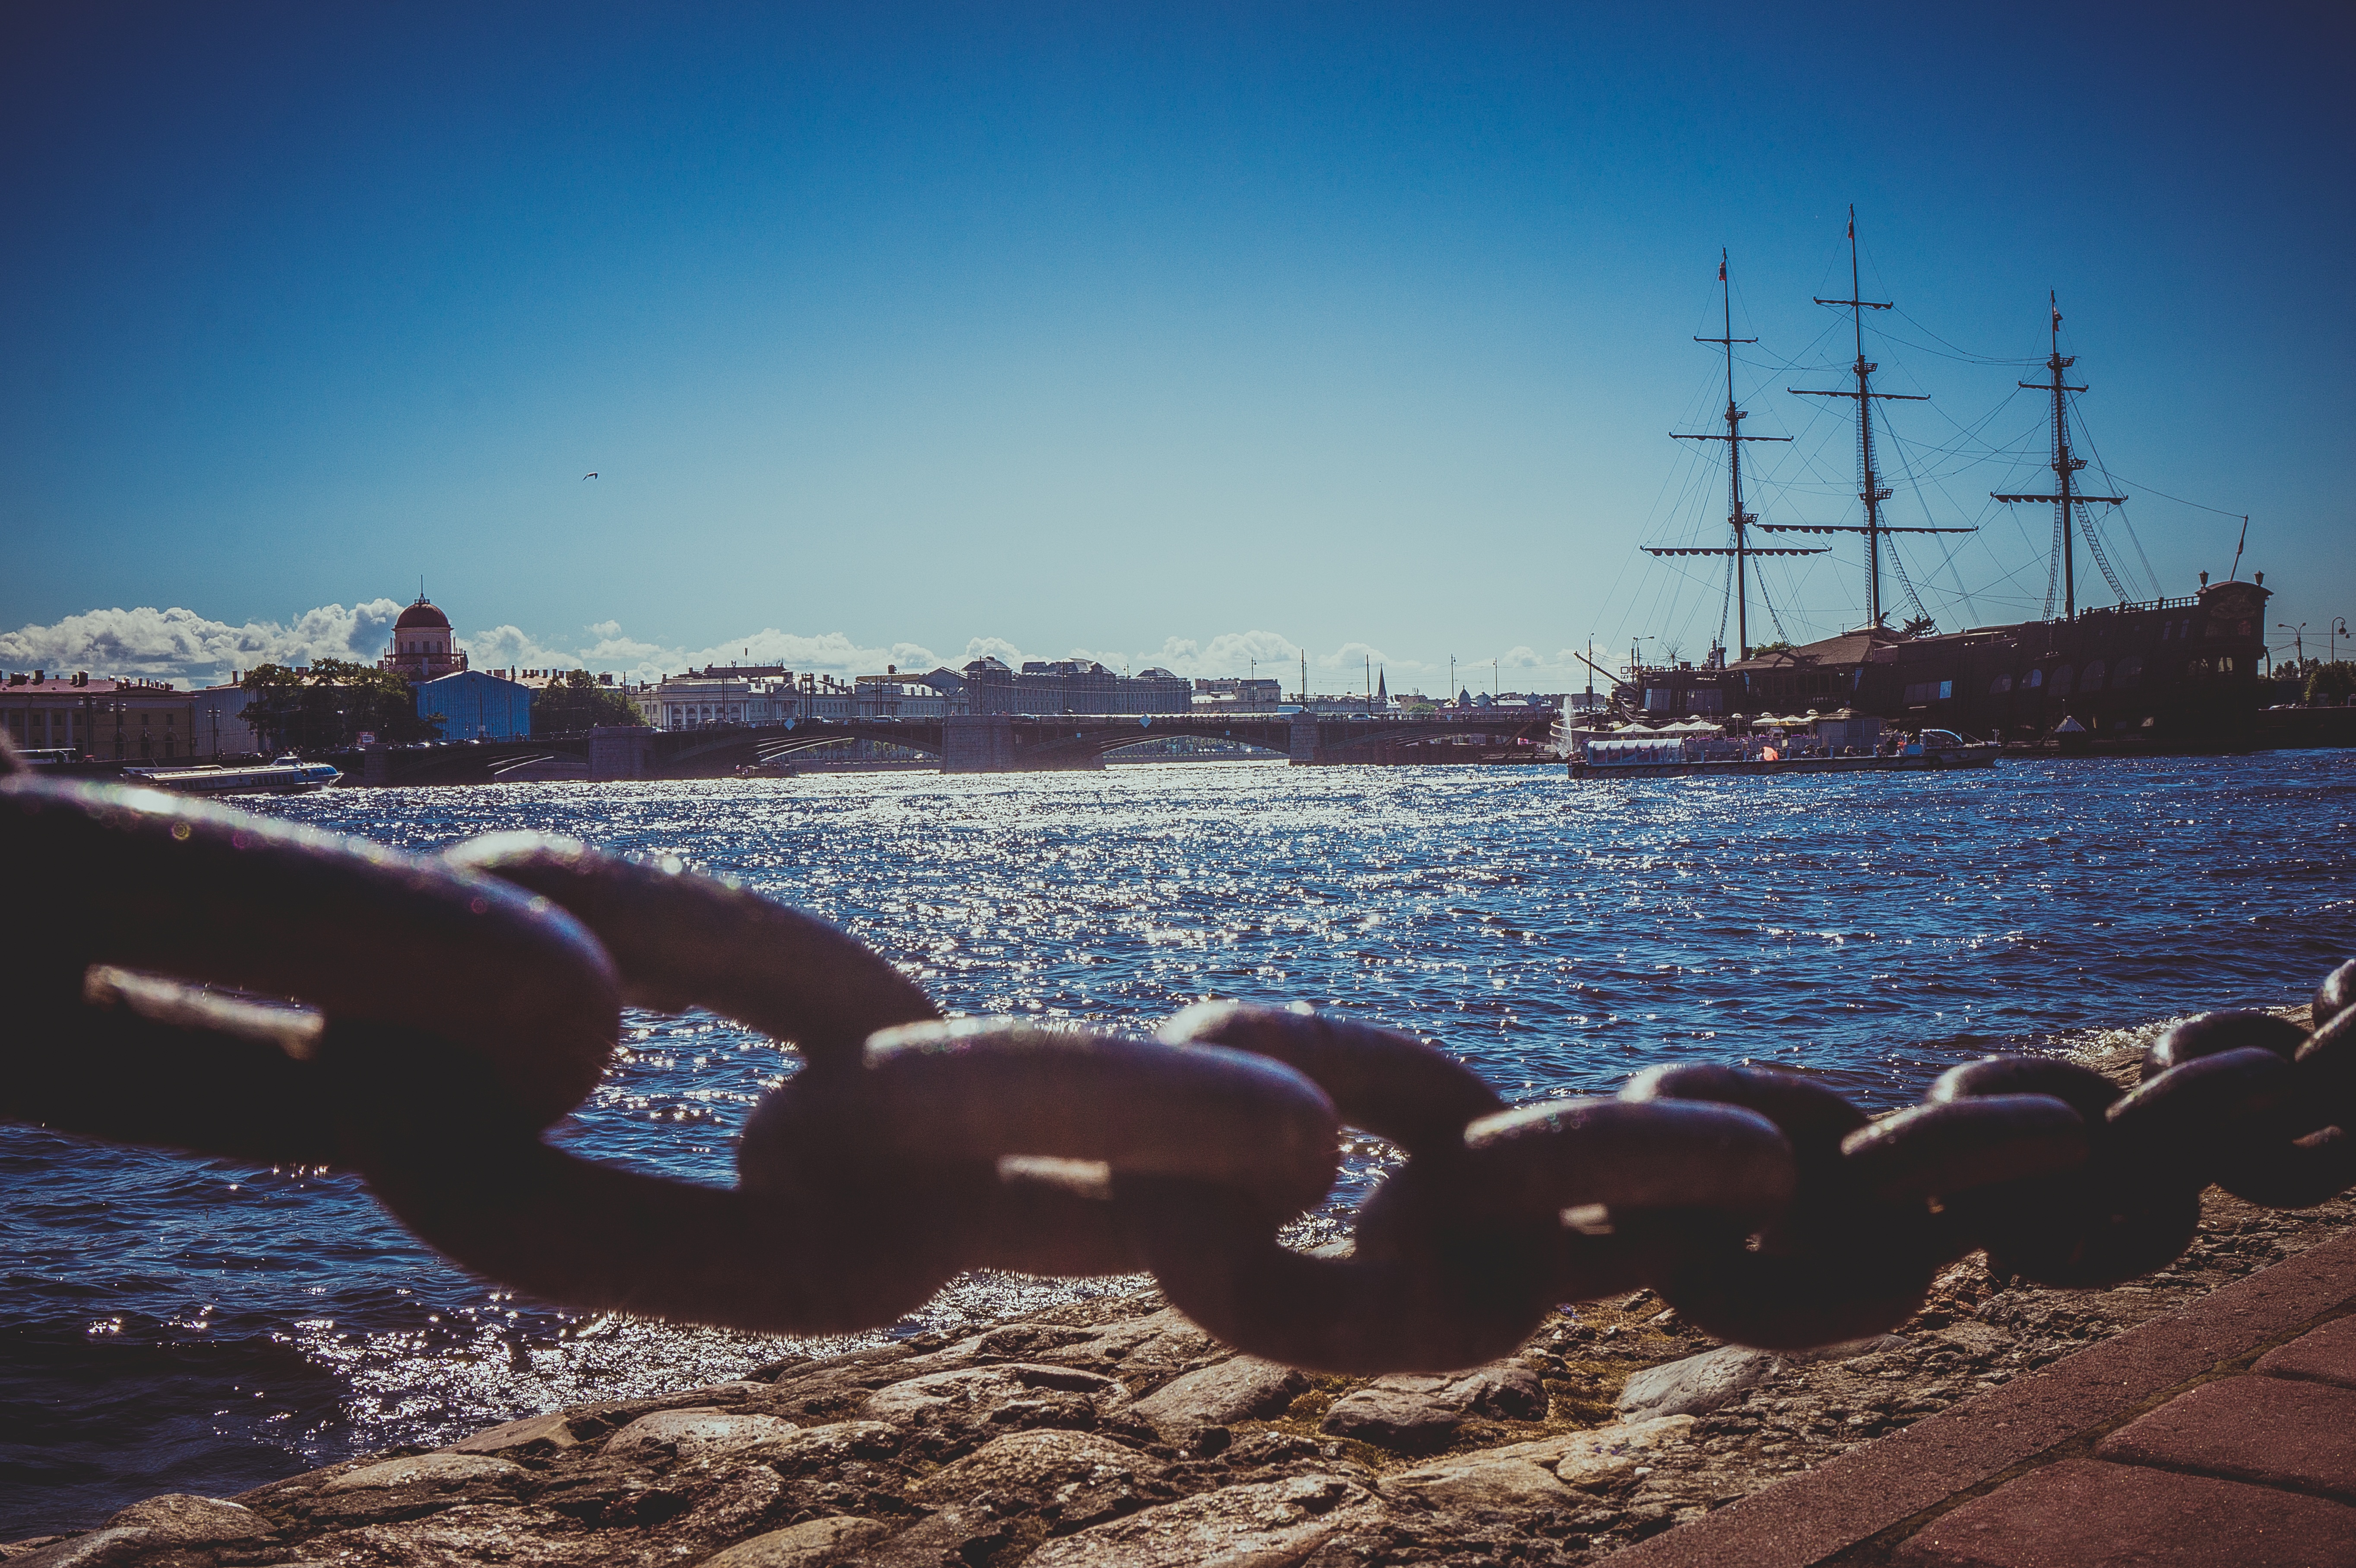
beach, sea, coast, water, ocean, horizon, sky, sunrise, sunset, bridge, morning, shore, wave, city, river, ship, dusk, evening, reflection, vehicle, mast, bay, body of water, russia, st petersburg russia, spb, quiet river